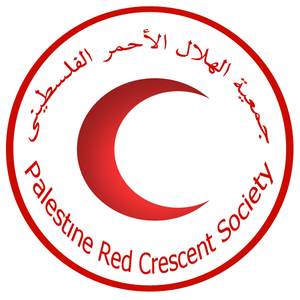
Le Croissant-Rouge palestinien est une société nationale de secours, membre du Mouvement international de la Croix-Rouge et du Croissant-Rouge.